Building at 203–205 North Market Street

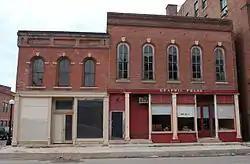
203–205 North Market Street on the right, with 201 North Market Street on the left

The building at 203–205 North Market Street is a historic commercial building located in Champaign, Illinois. Built circa 1870, the building has an architecturally significant Italianate design, stylistically matching its neighbor at 201 North Market Street. The Italianate style was popular in both residential and commercial buildings in the United States from the 1850s through the 1880s. The two-story building's characteristic Italianate features include its tall, narrow arched windows capped with keystones and its brick entablature. The building also has a cast iron storefront with classical details, a popular decorative element in contemporary commercial buildings. A limestone sidewalk, possibly the only 19th-century stone sidewalk remaining in Champaign, runs in front of the building.